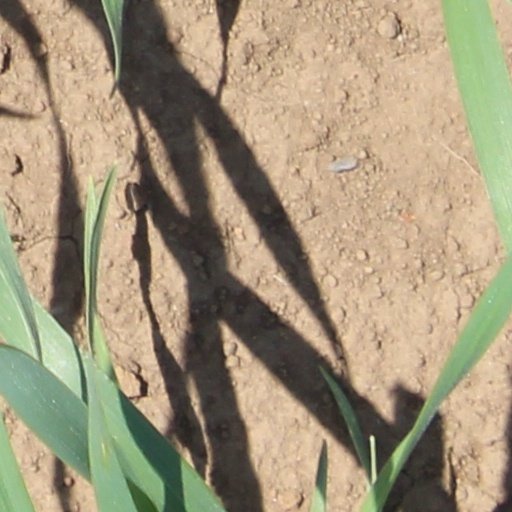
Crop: wheat